Eugène-François Vidocq

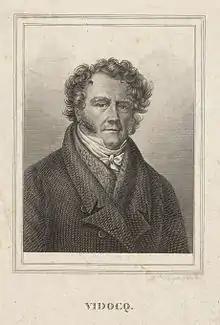
Eugène François Vidocq, portrait by

At the end of 1811, Vidocq informally organized a plainclothes unit, the "Brigade de Sûreté" ("Security Brigade"). The police department recognized the value of these civil agents, and in October 1812, the experiment was officially converted to a security police unit under the Prefecture of Police. Vidocq was appointed its leader. On 17 December 1813, Emperor Napoleon I signed a decree that made the brigade a state security police force. From this day on, it was called the "Sûreté Nationale".